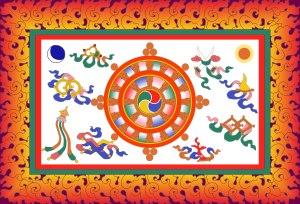
Le Royaume du Sikkim est une ancienne monarchie, fondée en 1642, par Phuntsog Namgyal, descendant de Gourou Tashi, et qui devient un État de l'Inde, le Sikkim, à partir de 1975. Son monarque était appelé le chogyal.